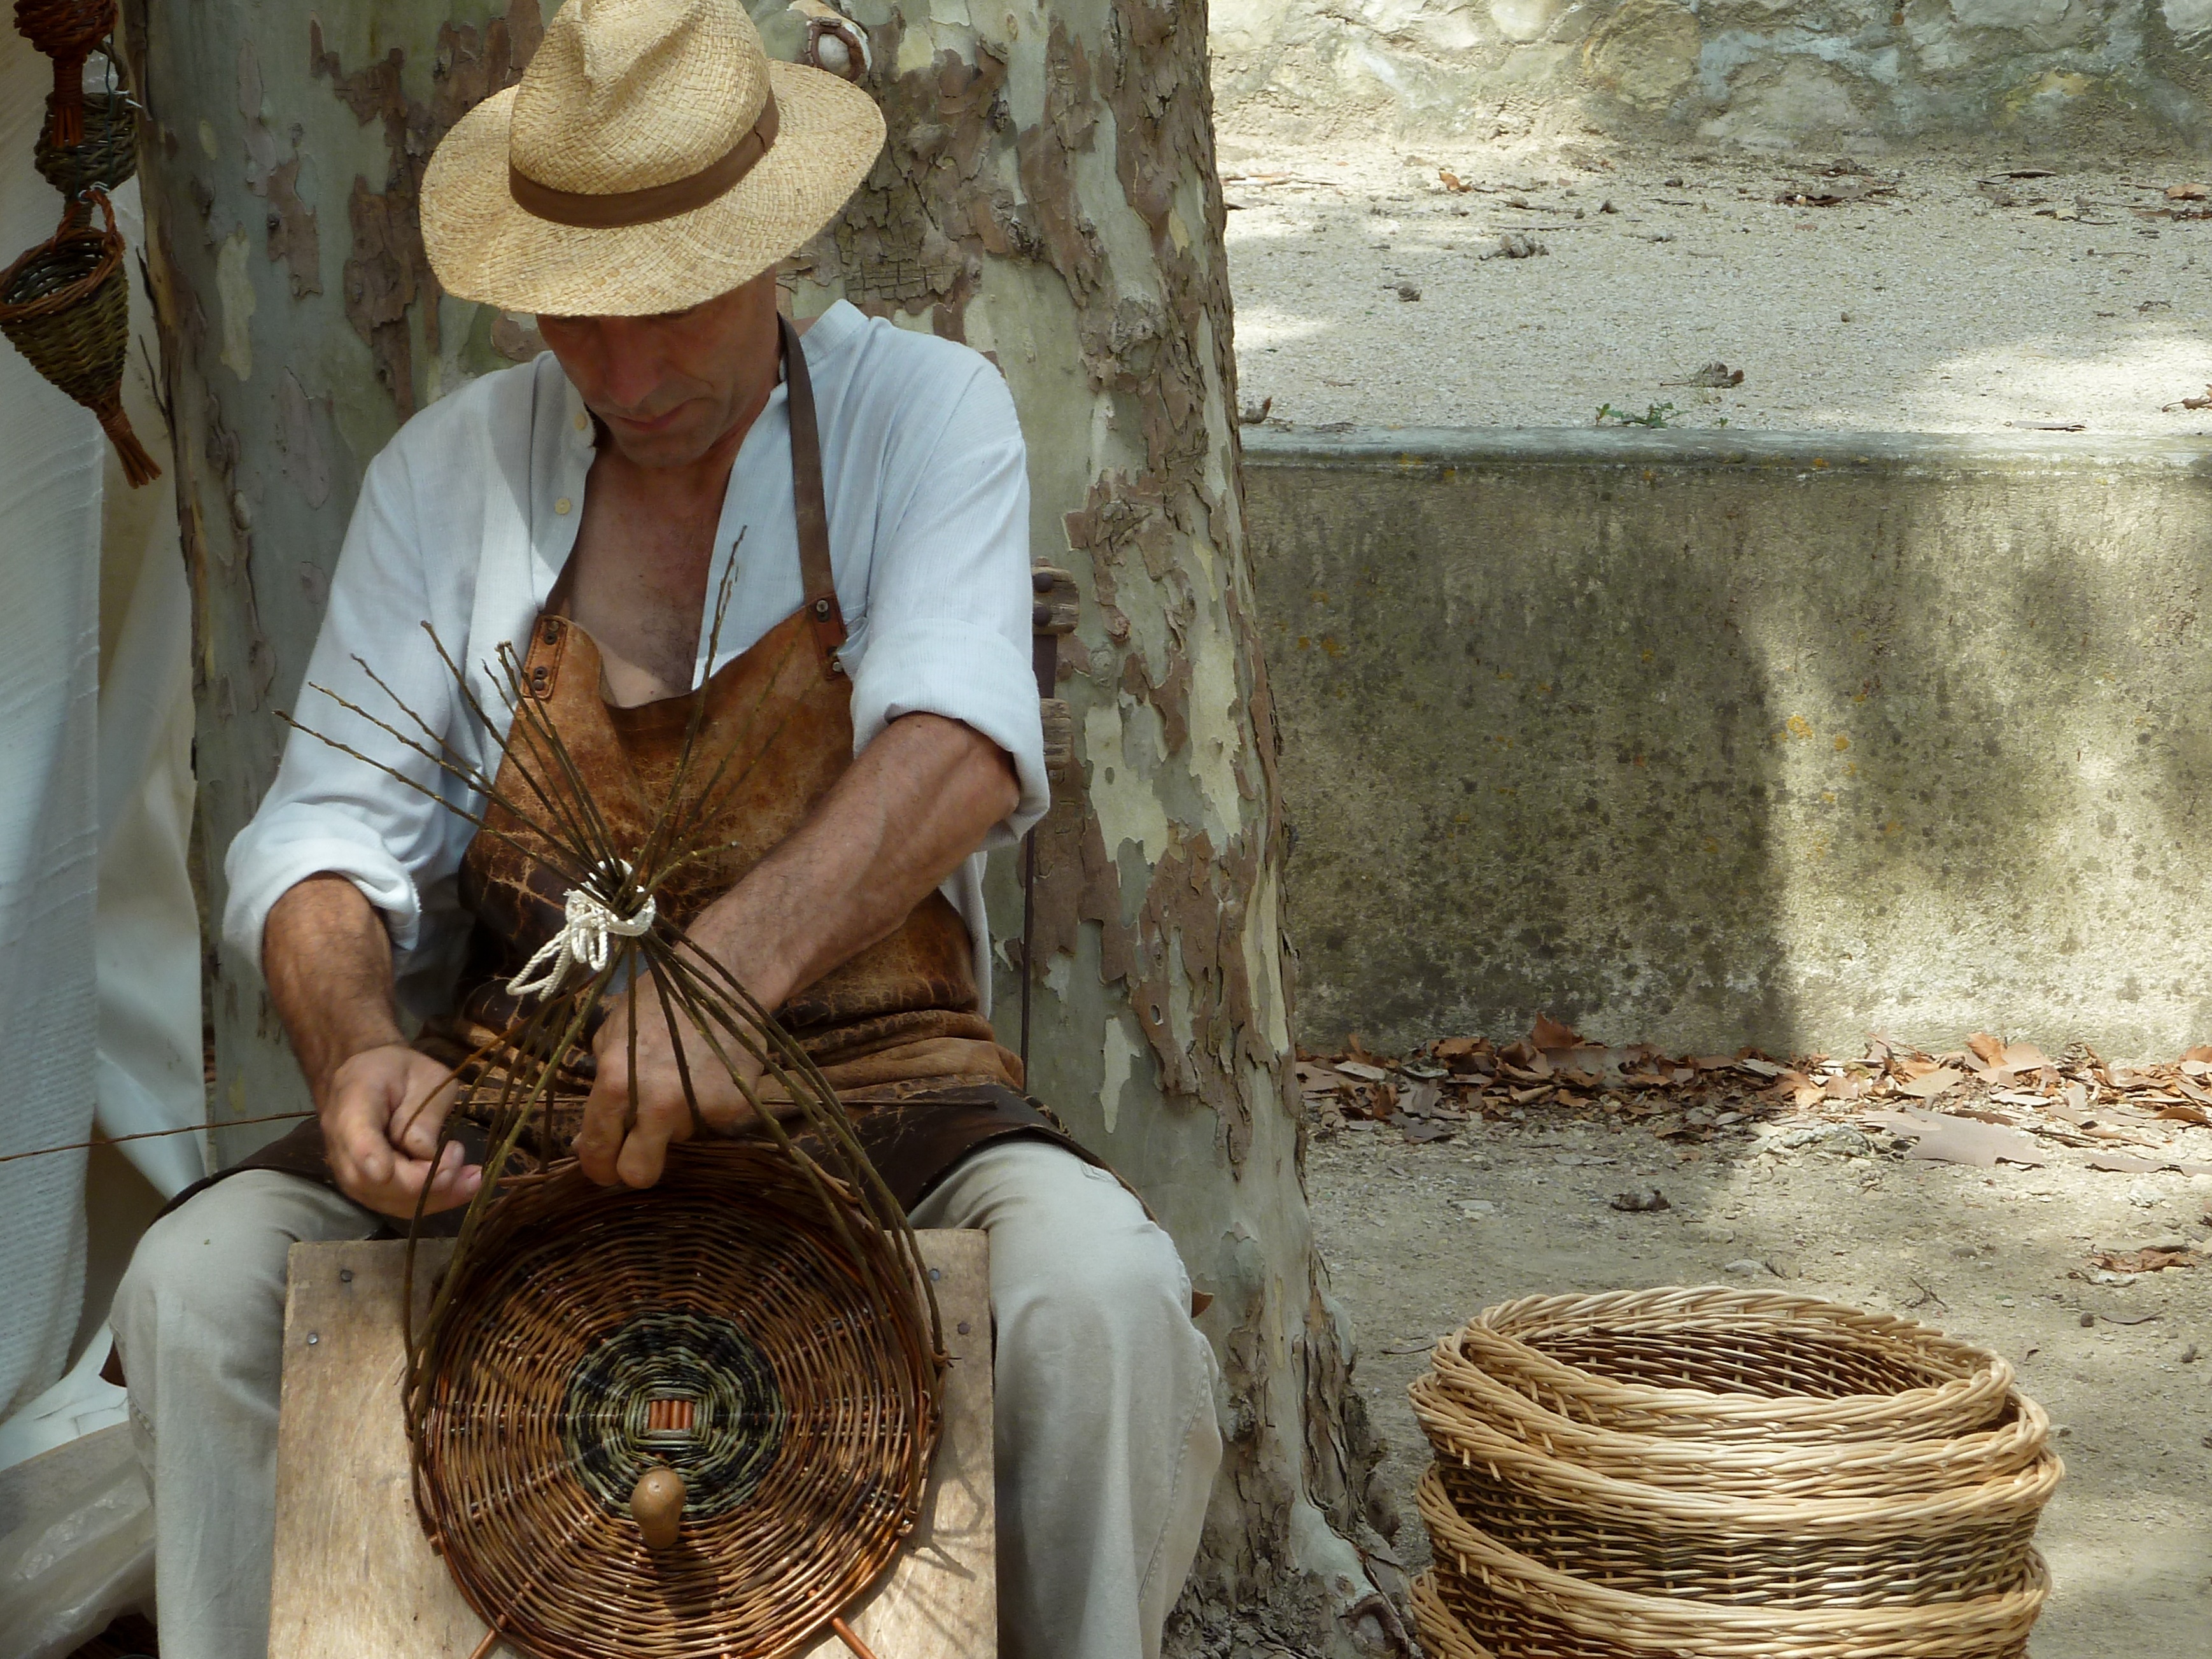
hand, tree, basket, wicker, basketry, artisan, vannier, human behavior